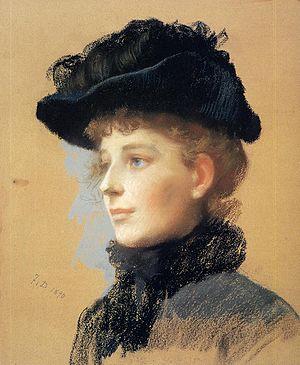
Frank Duveneck, né le 9 octobre 1848 à Covington dans le Kentucky et mort le 3 janvier 1919 à Cincinnati, est un peintre américain.